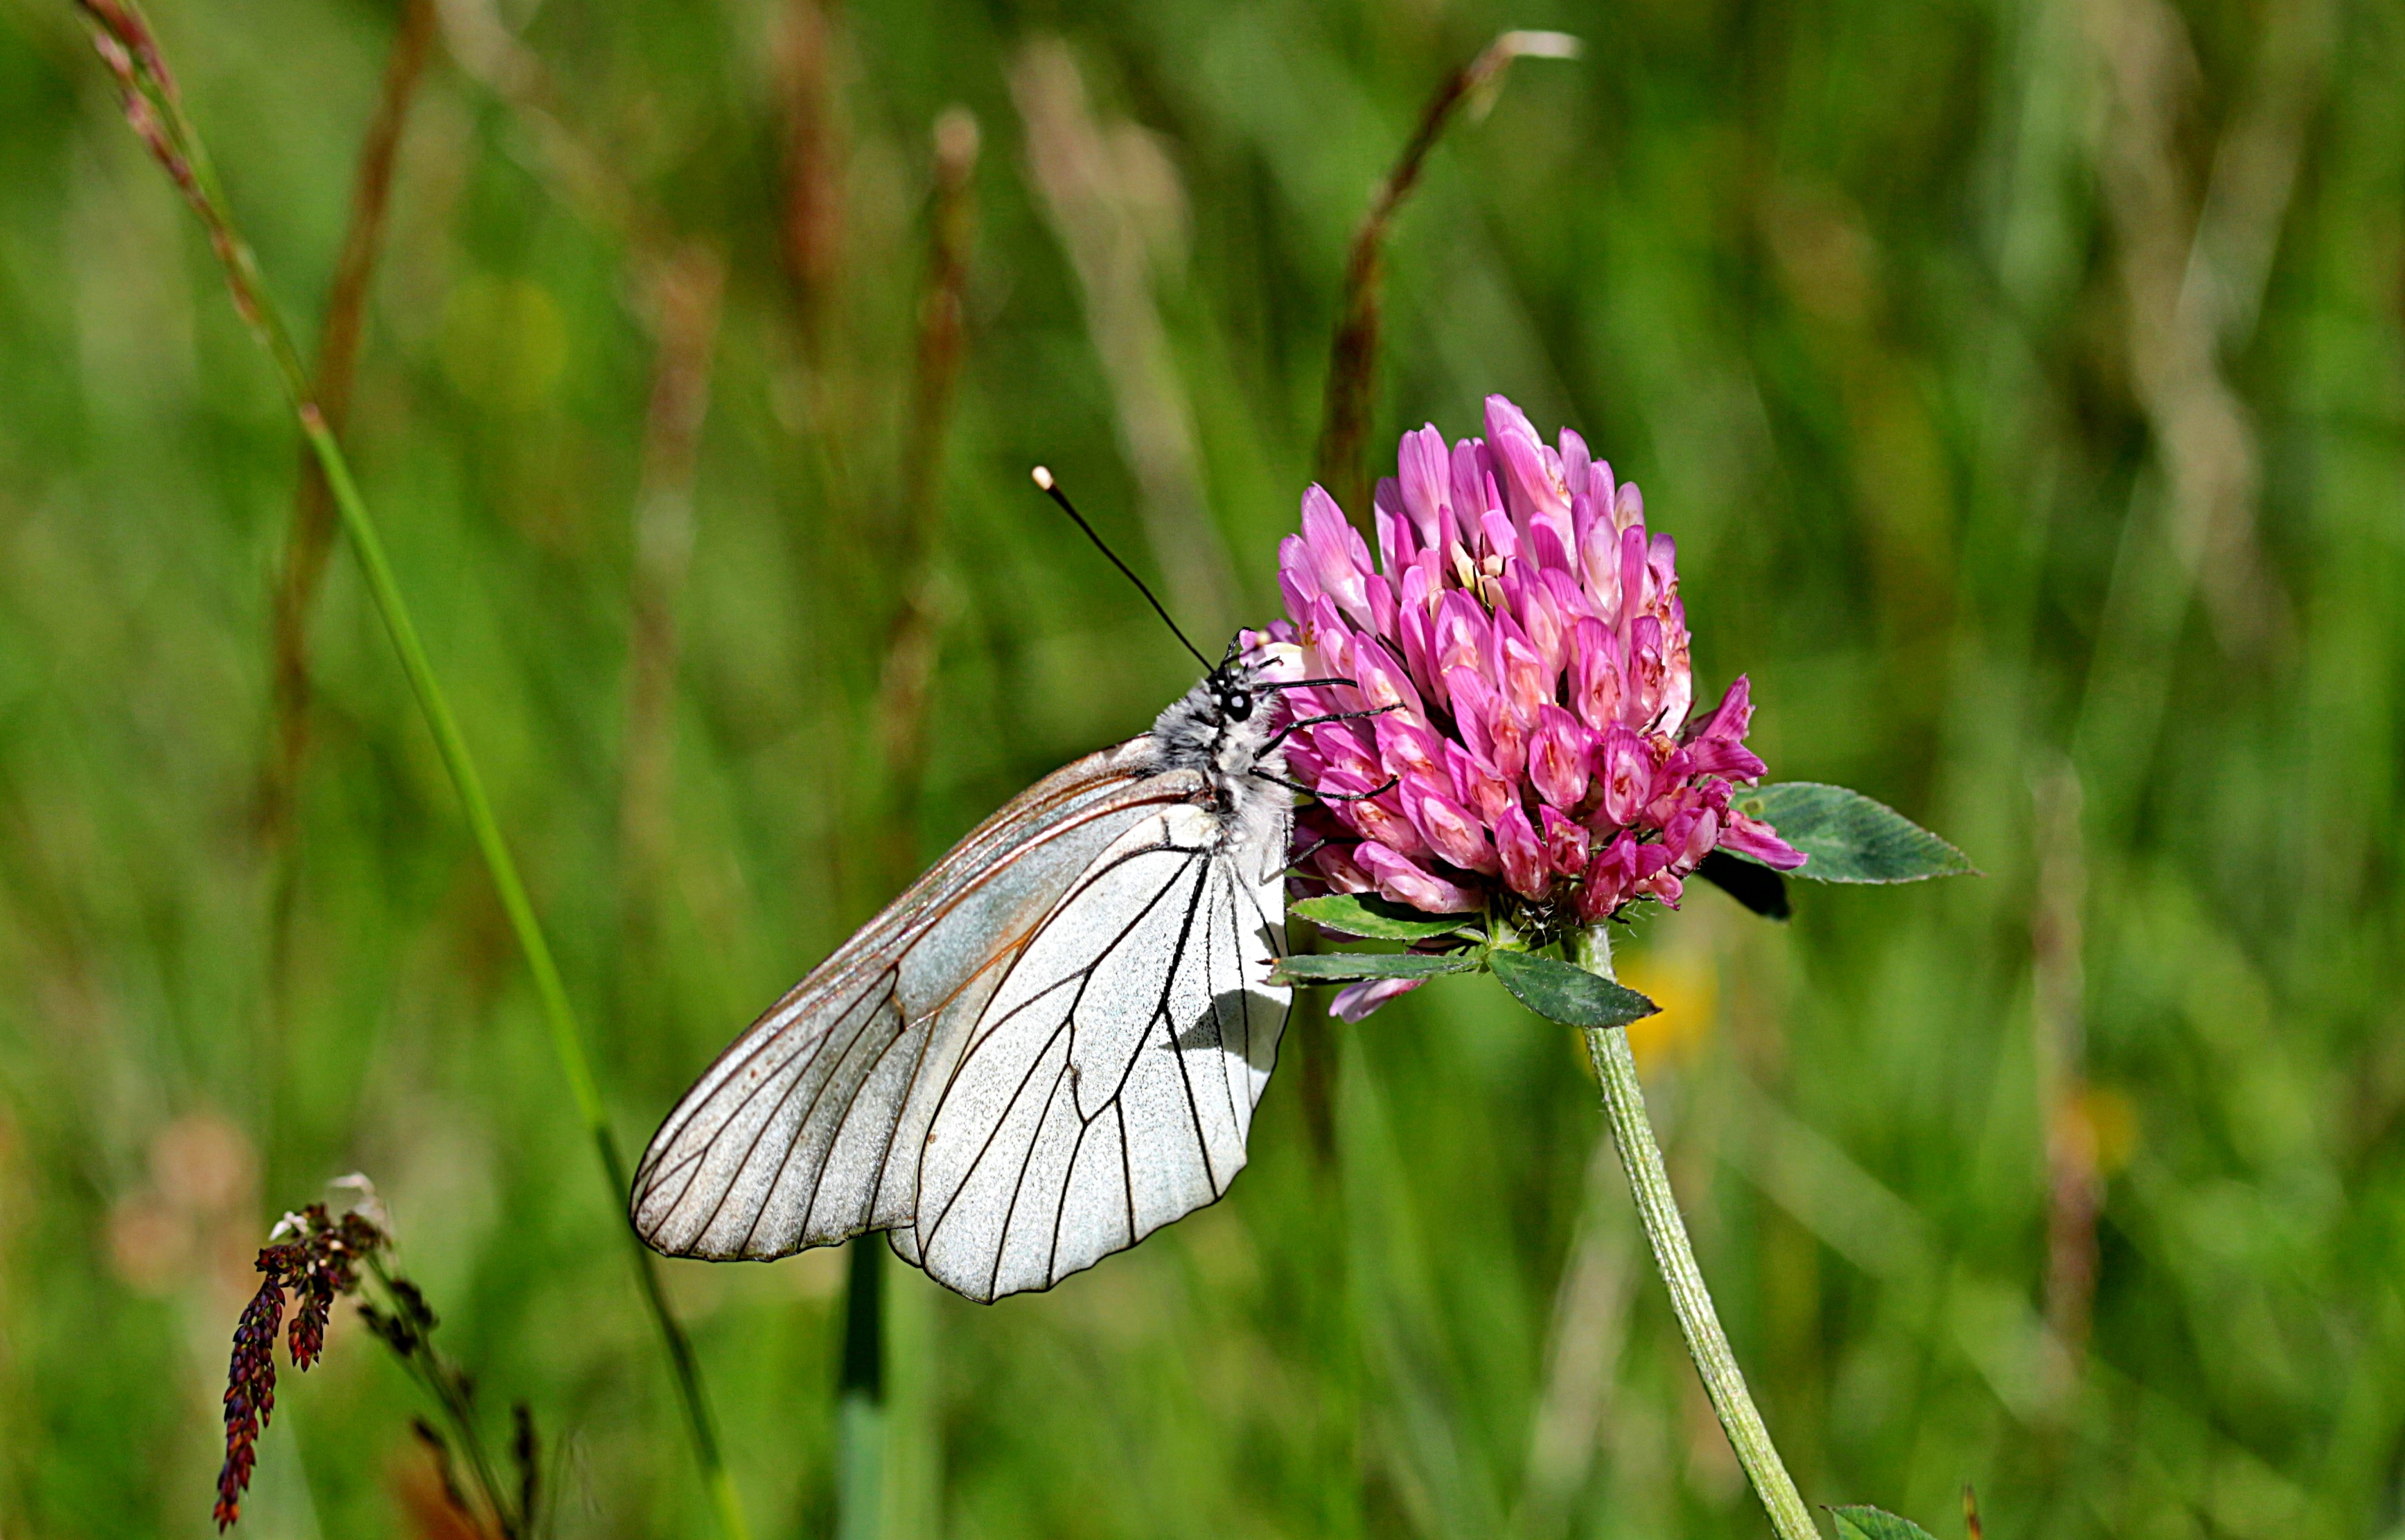
nature, grass, plant, meadow, prairie, flower, animal, wildlife, insect, botany, butterfly, flora, fauna, invertebrate, wildflower, close up, butterflies, nectar, macro photography, nectar search, red clover, pollinator, tree white, aporia crataegi, moths and butterflies, lycaenid